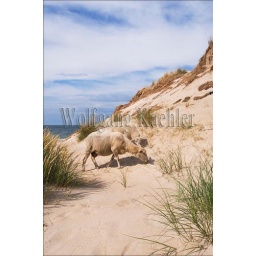
Germany, schleswig holstein, north sea, north frisian islands, sylt island, weststrand near list, sheep in sand dunes